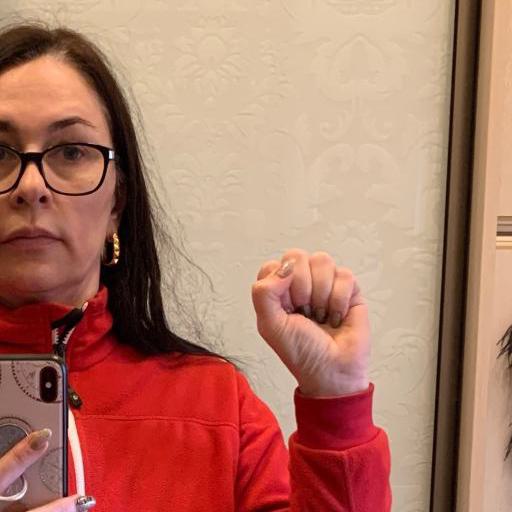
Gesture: fist